Riverside, Rhode Island

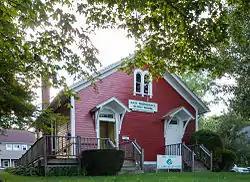
Girl Scout House

Riverside most notably became a tourist attraction in the late 19th and early 20th century due to the presence of Crescent Park Amusement Park, known as the “Coney Island of the East”. The 50 acre park operated from 1886 until 1979, and was famous for its Rhode Island Shore Dinners as well as the Alhambra Ballroom, where famous Big Bands played, and the bustling midway which included roller coasters, kiddie land, rides and games. Although the park in now gone, the famous 1895 Crescent Park Looff Carousel has been preserved and continues in operation every summer. The Carousel is nationally recognized as a true masterpiece of wood sculpture. Originally built as a showcase for prospective buyers, it is the largest and most elaborate of Looff's works.